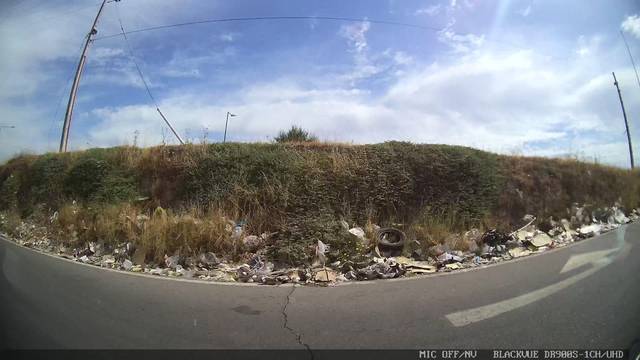
Region: Chile
Coordinates: -33.529, -70.688